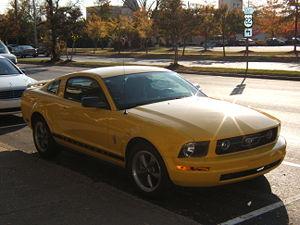
Carl Lucas est un personnage de fiction du film Course à la mort, interprété par David Carradine puis par Luke Goss dans sa suite Death Race 2. Il est l'un des personnages principaux et l'un des seuls à apparaître dans les 2 épisodes. C'est également lui qui porte en premier le masque de "Frankenstein" après s'être fait défigurer par des flammes.